Tim Clancy

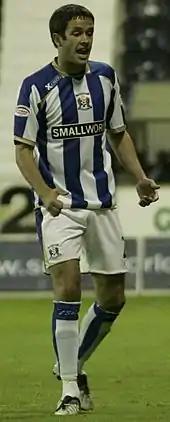
Clancy playing for Kilmarnock

Clancy joined Scottish Premier League club Kilmarnock in early 2007 on amateur forms. He then agreed a one-year professional contract with Kilmarnock in June 2007. Clancy made his debut at left full back away to Gretna in September and made enough appearances during the 2007–08 season to trigger an automatic extension to his contract. His progress at Kilmarnock was hindered by a series of injuries, however, as he missed over four months after suffering an ankle ligament injury in April 2008.